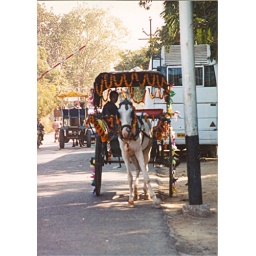
A young boy driving a colorful horse cart in Agra.